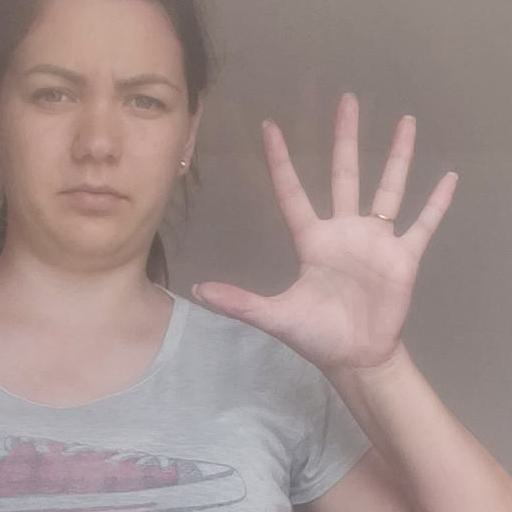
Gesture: palm